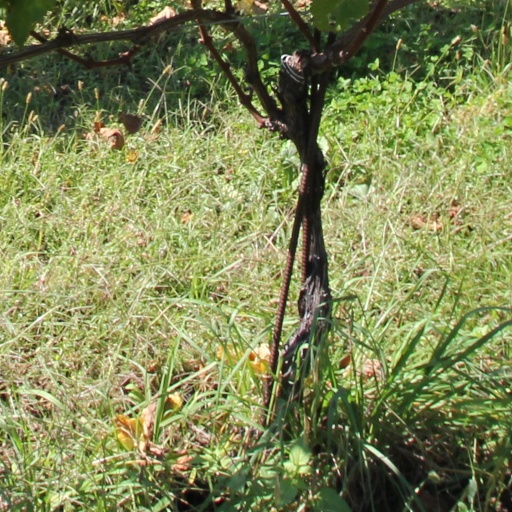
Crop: grape